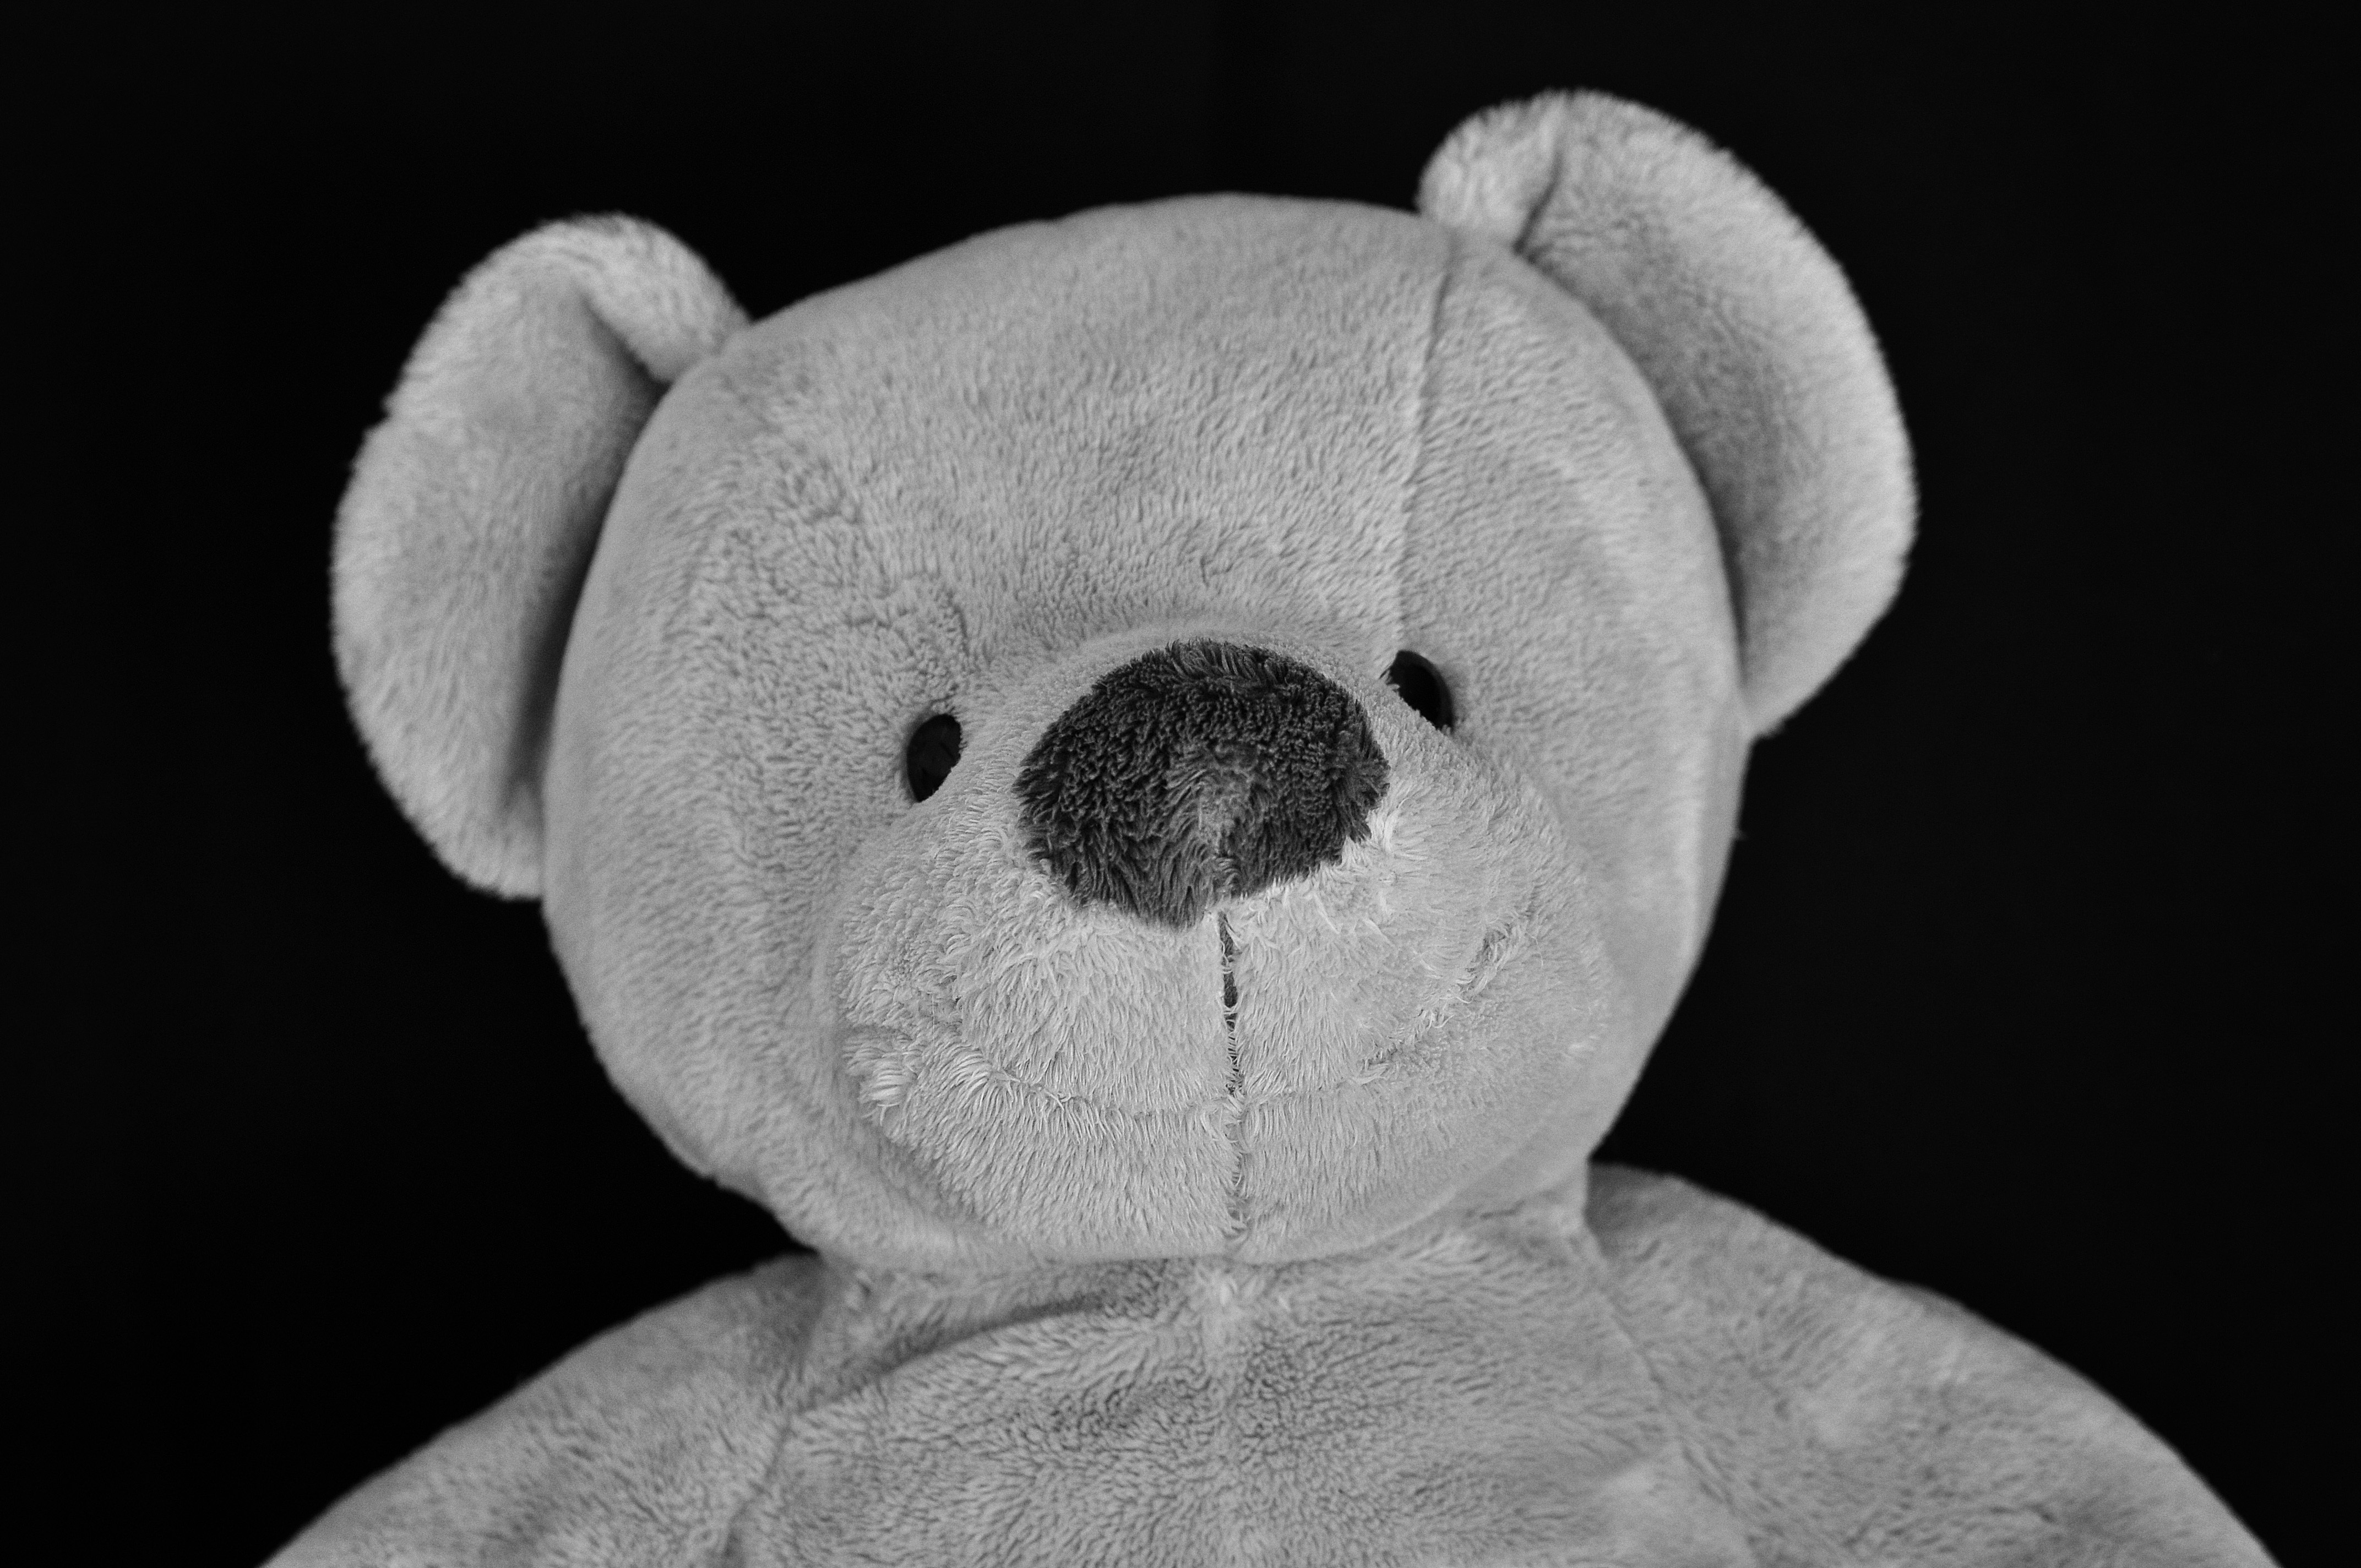
black and white, white, portrait, monochrome, close, toy, teddy bear, textile, soft, stuffed animal, koala, teddy, soft toy, stuffed toy, monochrome photography